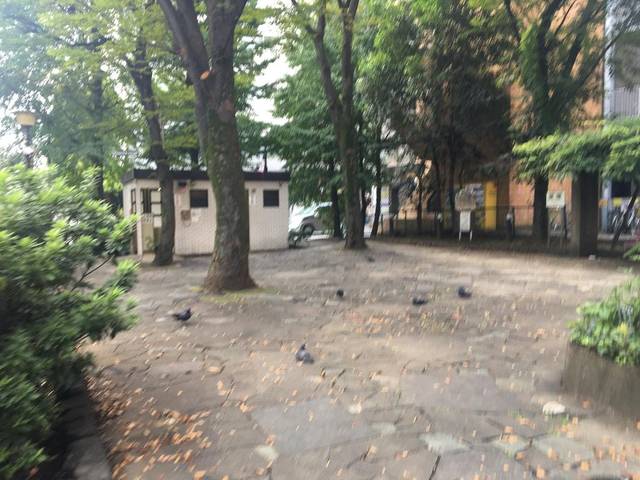
Region: Japan
Coordinates: 35.681, 139.687